Students' Union (Turkey)

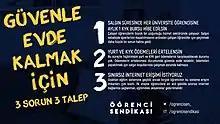
Students' Union's '3 Problems 3 Demands' directive for staying safe during COVID-19

The reaction of Students' Union about that was started with the closure of student dormitories by government. By that unplanned decision, the students were forced to return their homes, and were filled in bus terminals uncontrollably due to the lack of planning. At the same time, the arrival of people coming from foreign countries to the dormitories which were being used for quarantine was also among concerns.